60 Wall Street

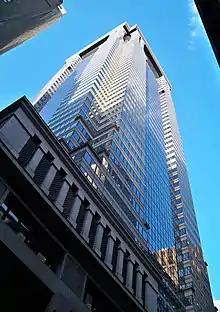
Seen from ground level

By late 1979, AIG and BNY were planning an office building to replace the parking lot and 48 and 52 Wall Street. The building would have been 60 stories tall with either or , with a proposed cost of $450 million. AIG hired Welton Becket & Associates, which designed one plan for the site, while BNY hired John Carl Warnecke, which designed two plans. The Welton Becket plan called for preserving some of the lower floors at 48 Wall Street into a slab-shaped tower. One of Warnecke's plans called for a square tower turned on its axis, with a slanted roof, which was nicknamed "Son of Citicorp" after Citicorp Center. The other Warnecke plan was "Son of 30 Rockefeller Plaza", which consisted of a taller tower for AIG and a shorter tower for BNY rising from a single base. While neither 48 nor 52 Wall Street would have been preserved, the lower stories of 48 Wall Street would probably have been incorporated into the new towers.